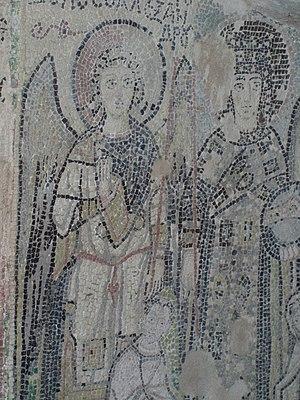
Mosaïque paléochrétienne datant du VIe siècle et présente dans l'ancienne basilique chrétienne sous l'amphithéâtre à Dürres en Albanie.
L'amphithéâtre de Durrës est un amphithéâtre en Albanie. Il est construit au IIᵉ siècle à Dyrrachium sous le règne de l'empereur romain Trajan et est situé au milieu de la ville. Il peut accueillir jusqu'à 20 000 personnes, ce qui en fait le plus important des Balkans, dans la province romaine de Macédoine.